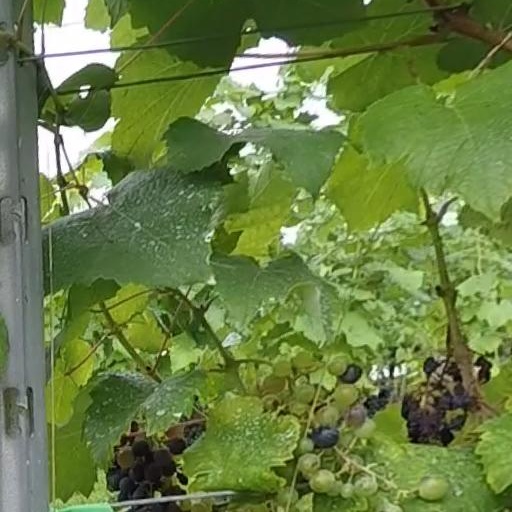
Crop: grape